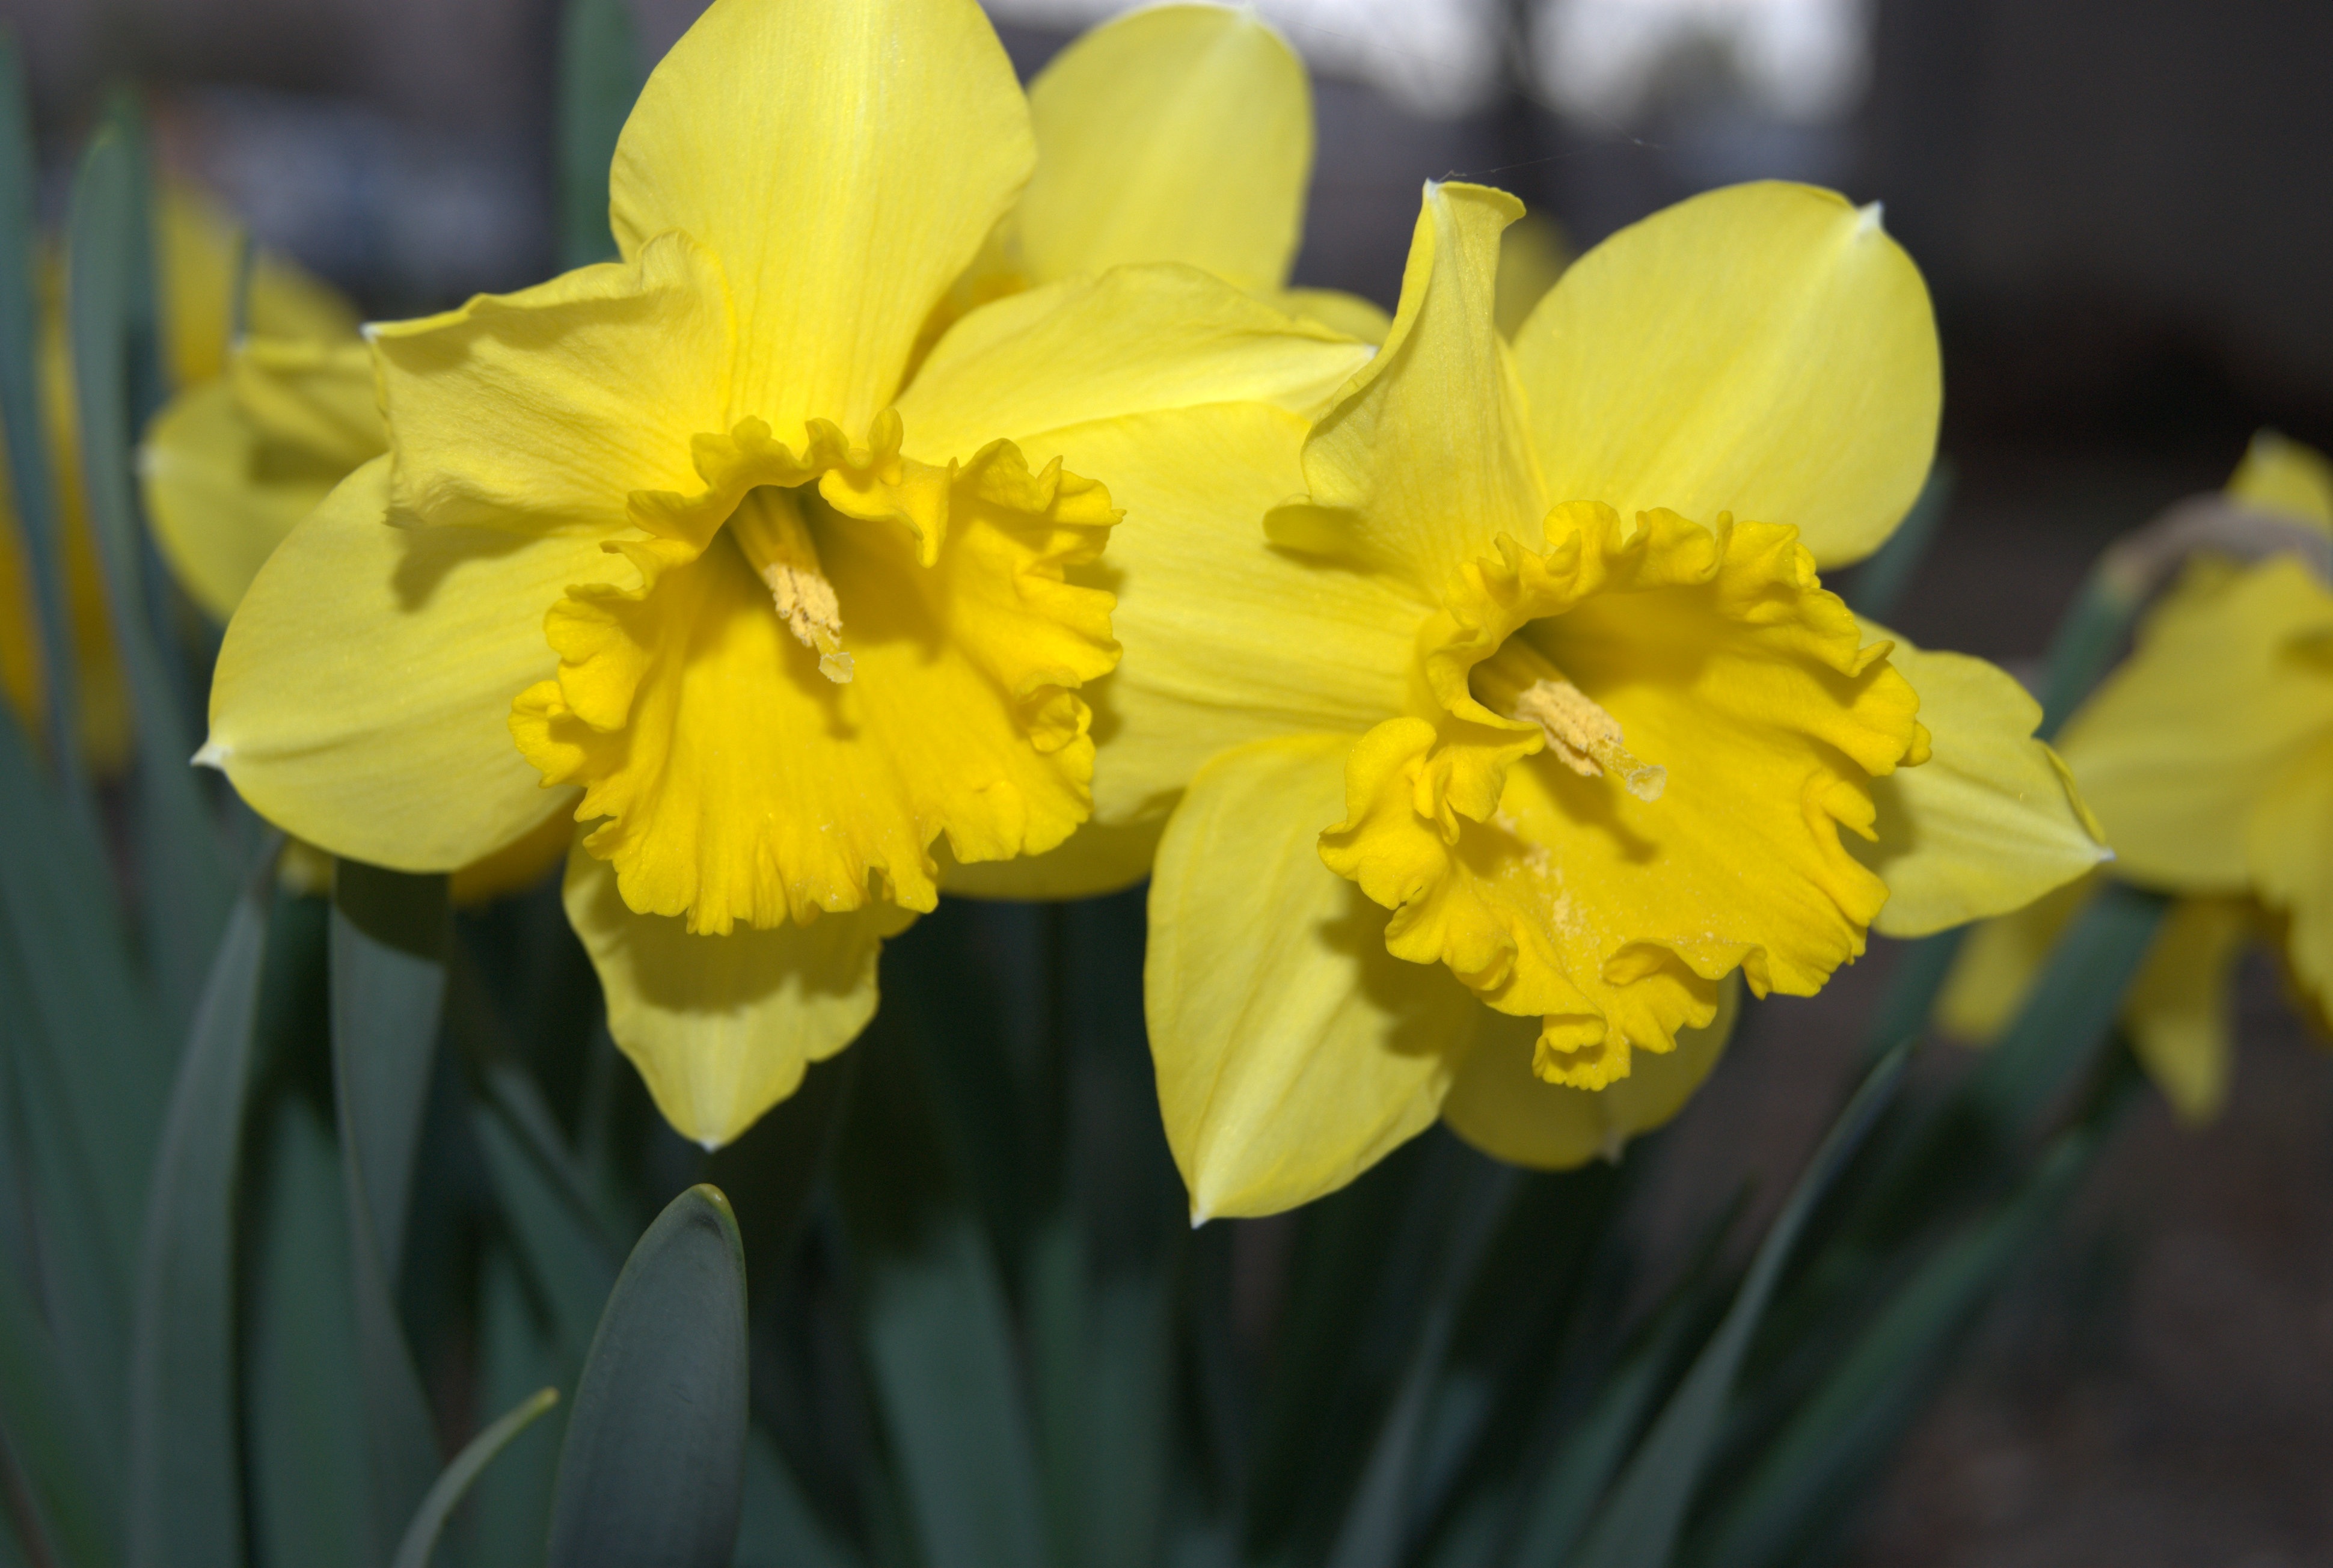
plant, flower, petal, spring, yellow, daffodil, flora, flowers, narcissus, macro photography, flowering plant, plant stem, land plant